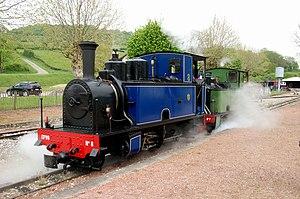
Chemin de fer touristique de la vallée de l'Ouche à Bligny-sur-Ouche (Côte-d'Or, France).
Bligny-sur-Ouche est une commune française située dans le canton d'Arnay-le-Duc du département de la Côte-d'Or, en région Bourgogne-Franche-Comté.
Le chemin de fer d’Épinac figure au nombre des toutes premières voies ferrées construites en France. À vocation industrielle, il a été sollicité à l'administration des Ponts et Chaussées par la Société « Samuel Blum et fils » pour relier les mines d’Épinac, en Saône-et-Loire, lui appartenant à une gare d’eau sur le canal de Bourgogne à Pont-d'Ouche, en Côte d’Or.
Pont-d'Ouche est un petit village de la Côte-d'Or en Bourgogne-Franche-Comté. Il fait partie de la commune de Thorey-sur-Ouche et se trouve 2 km plus au sud de celle-ci. Une partie du territoire du hameau est rattachée à la commune d'Aubaine.